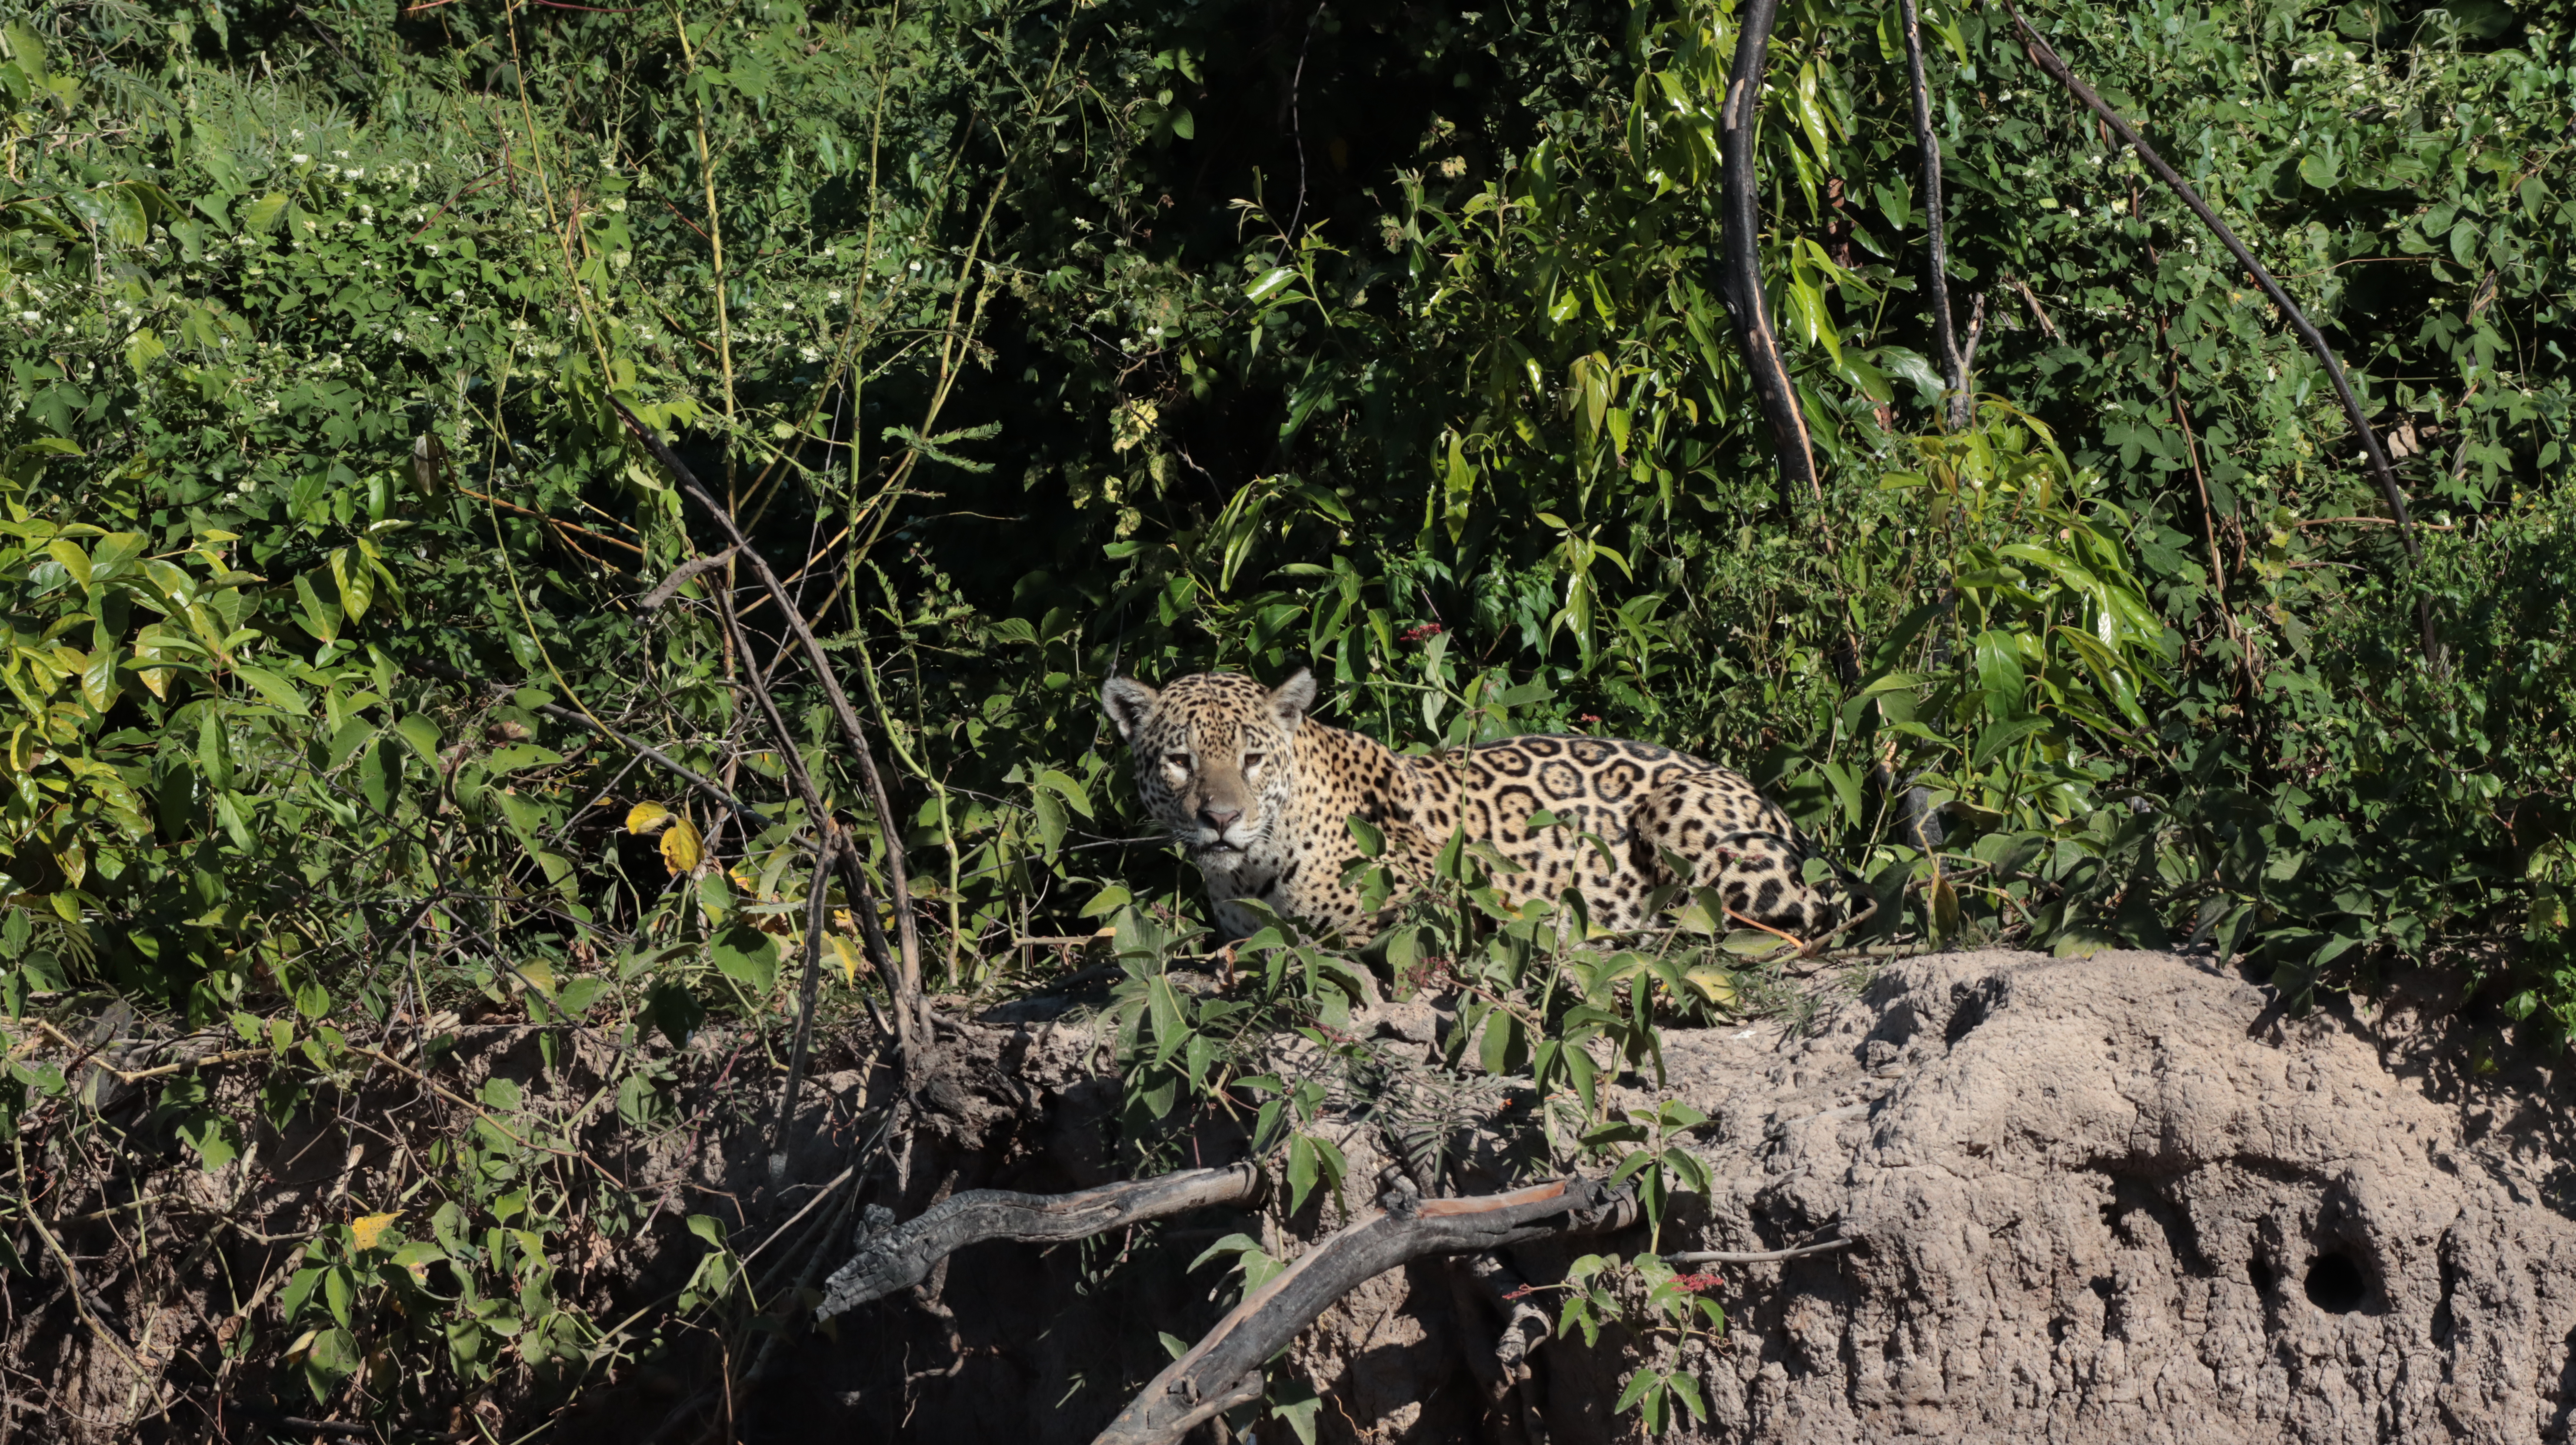
Jaguar: Marcela